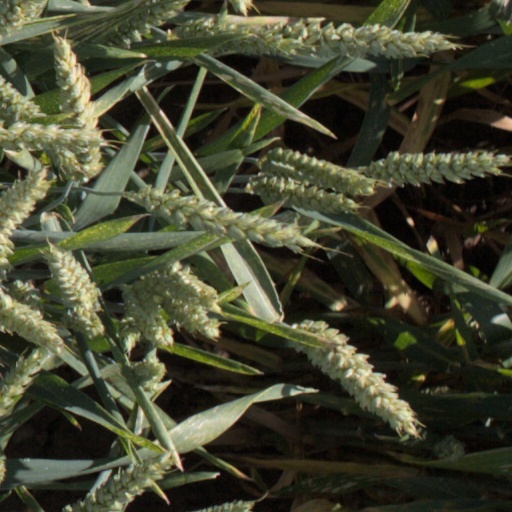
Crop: wheat